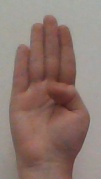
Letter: kaaf